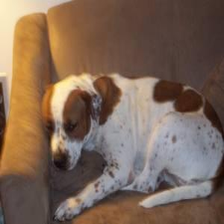
Species: dog
Breed: american pit bull terrier